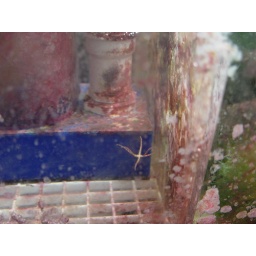
Found this little red &amp;amp; whitish bristle starfish walking the wall in the refugium. Here it's falling.